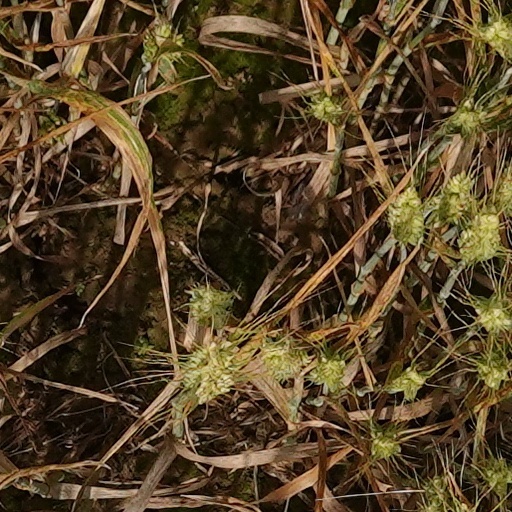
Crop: wheat